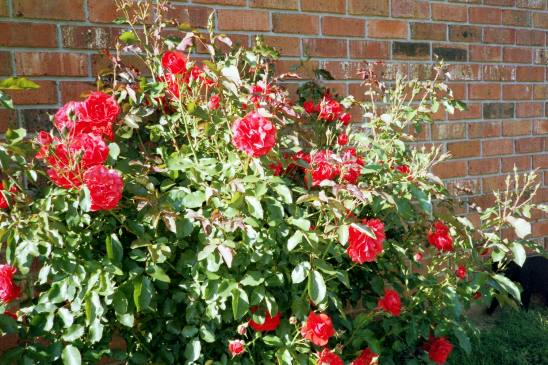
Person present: No